Nellie Tayloe Ross

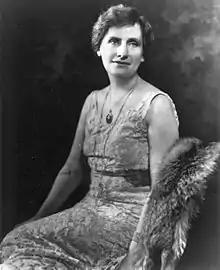
Ross, c. 1922

Nellie Davis Tayloe Ross ( Tayloe; November 29, 1876 – December 19, 1977) was an American educator and politician who served as the 14th governor of Wyoming from 1925 to 1927, and as the 28th and first female director of the United States Mint from 1933 to 1953. She was the first woman to serve as governor of a U.S. state, and remains the only woman to have served as governor of Wyoming. She was a Democrat and supported Prohibition.